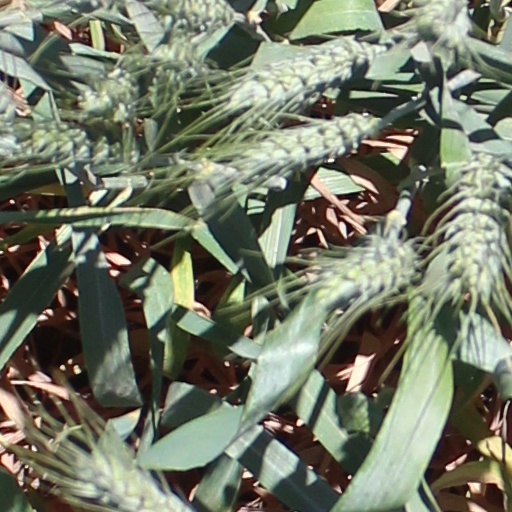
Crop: wheat